James A. Rice House

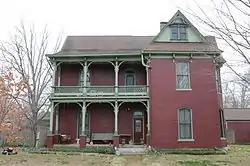

The James A. Rice House is a historic house at 204 Southeast Third Street in Bentonville, Arkansas. It is a -story brick structure, with tall arched windows and a bracketed cornice typical of the Italianate style. It has a two-story porch, asymmetrical massing, and a steeply pitched roof with cut-shingle gable finish typical of the Queen Anne style, which was in fashion when it was built c. 1879. Its builder and first owner was James A. Rice, a local lawyer who served two terms as mayor of Bentonville.